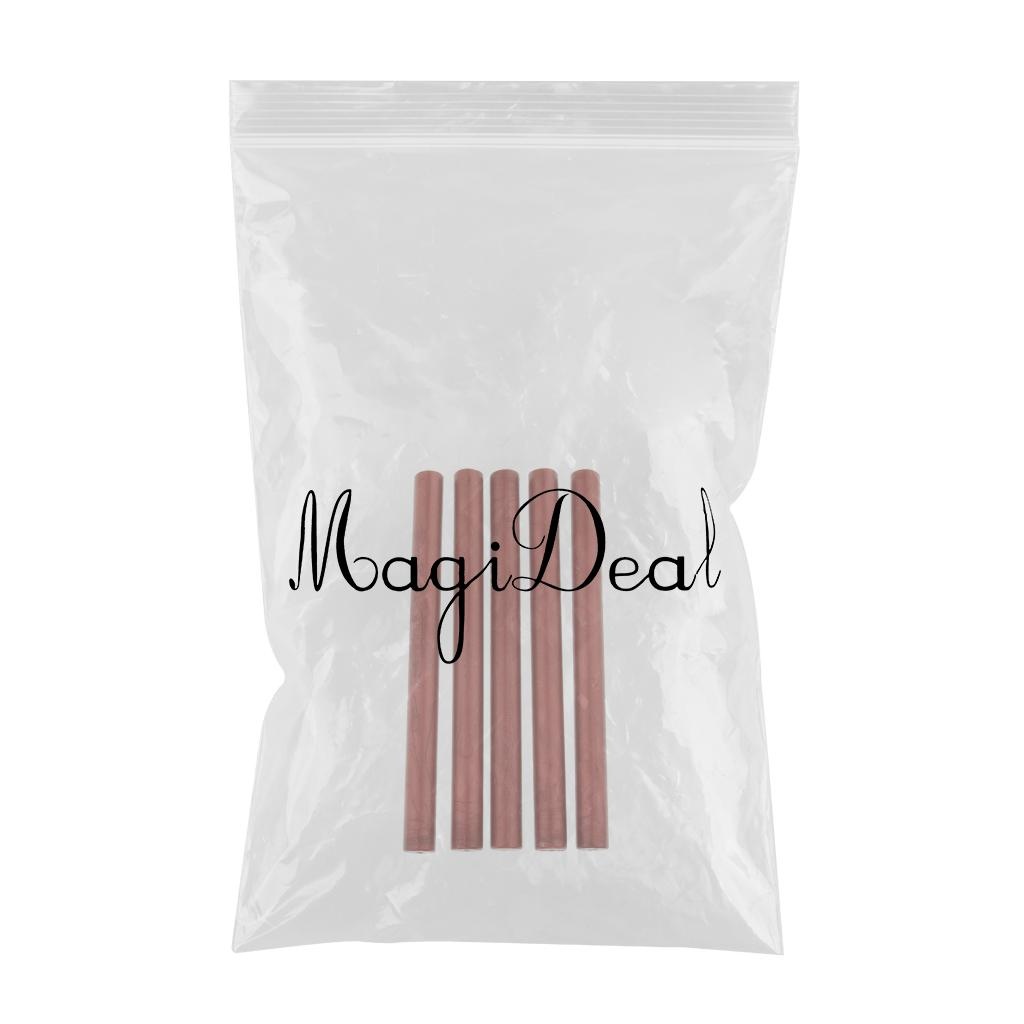
Maxbell 5Pcs Round Sealing Wax Stick Seal Stamp Glue for Wedding Party Tools Red Golden
Description: They are glossy, retro and delicate. You can use special gun to melt the waxes,get the seal faster than using traditional (with wick) sealing wax. If more then you can use a large container, the wax is heated to melt all put inside, then scoop out a spoonful of a stamp printed. Suitable for decorating envelopes, post cards, invitations, thank you cards, wine packaging, gift wrapping, DIY project. Perfect for wedding, birthday party, holiday, Christmas or any celebration events. Specification: Material: Resin Color: As picture shown Size: 135 x 11 mm / 5.31 x 0.43 inch Package Includes: 5 Pieces Round Sealing Wax Sticks Note: Please allow 1-3cm differences due to manual measurement. The real color may be slightly different from the photo, due to a variety of factors such as computer screen contrast or light and so on.
Brand: Aladdin Shoppers: Best Online Shopping site in India - Shop Now!
Category: Arts & Entertainment > Hobbies & Creative Arts > Arts & Crafts > Art & Crafting Materials > Raw Candle Wax > Gel Wax